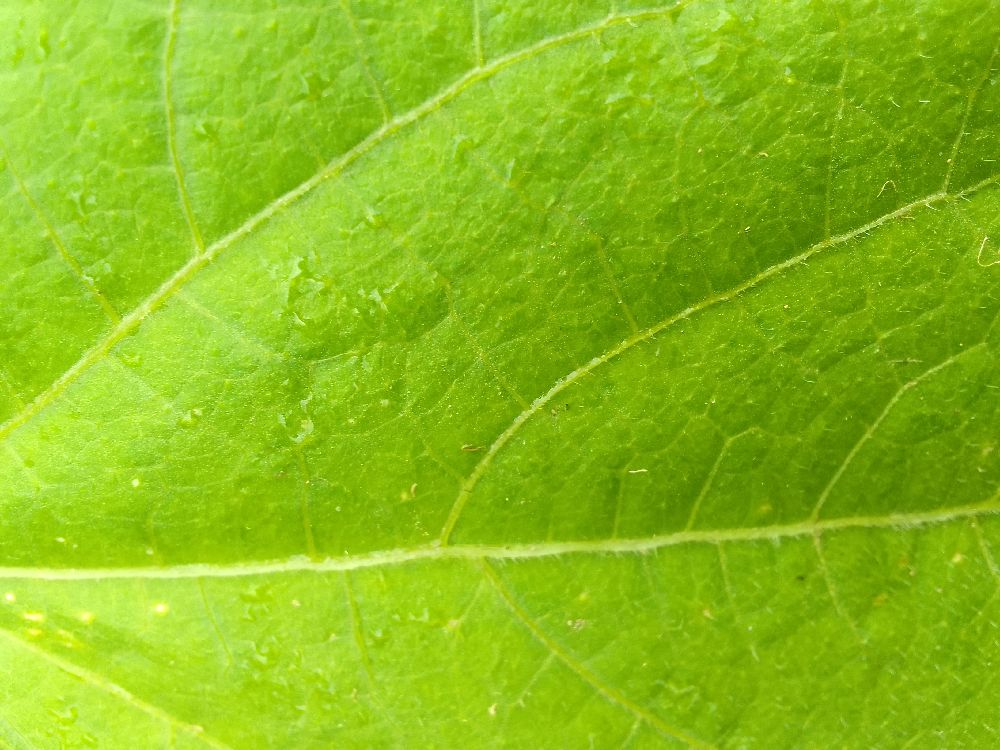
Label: healthy